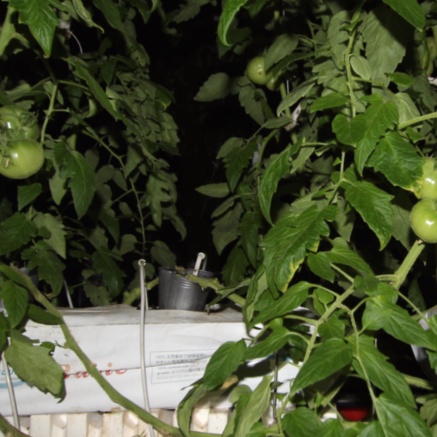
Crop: tomato